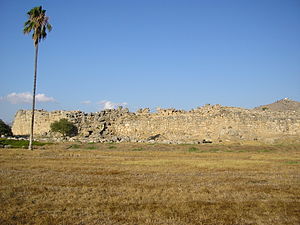
Tiryns
Udsigt mod paladset i Tiryns
Tiryns er et mykensk arkæologisk udgravningssted på Peloponnes i Grækenland. Oldtidsbyen ligger sydøst for Mykene, nogle kilometer nord for byen Nauplion, i den græske region Argolis. Sammen med Mykene var Tiryns et vigtig centrum for mykensk kultur.